The Clean Air Campaign

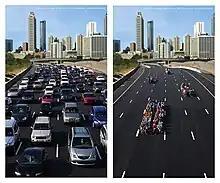
Traffic with 73 solo drivers vs. traffic with 73 commuters using commute alternatives including bus, carpool and vanpool.

The Clean Air Campaign was formed in 1996 following an initiative by Atlanta business, civic, environmental and political leaders which led to less traffic and air pollution during the 1996 Olympics. The non-profit organization fulfilled its education efforts through mass advertising, public relations and community outreach. These education efforts were part of a statewide strategic approach to improve mobility and air quality, bringing public and private sector interests together.